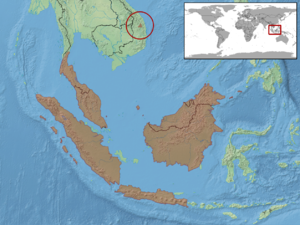
Boiga drapiezii est une espèce de serpents de la famille des Colubridae.